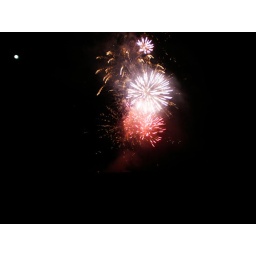
Fireworks from our bedroom window in Split